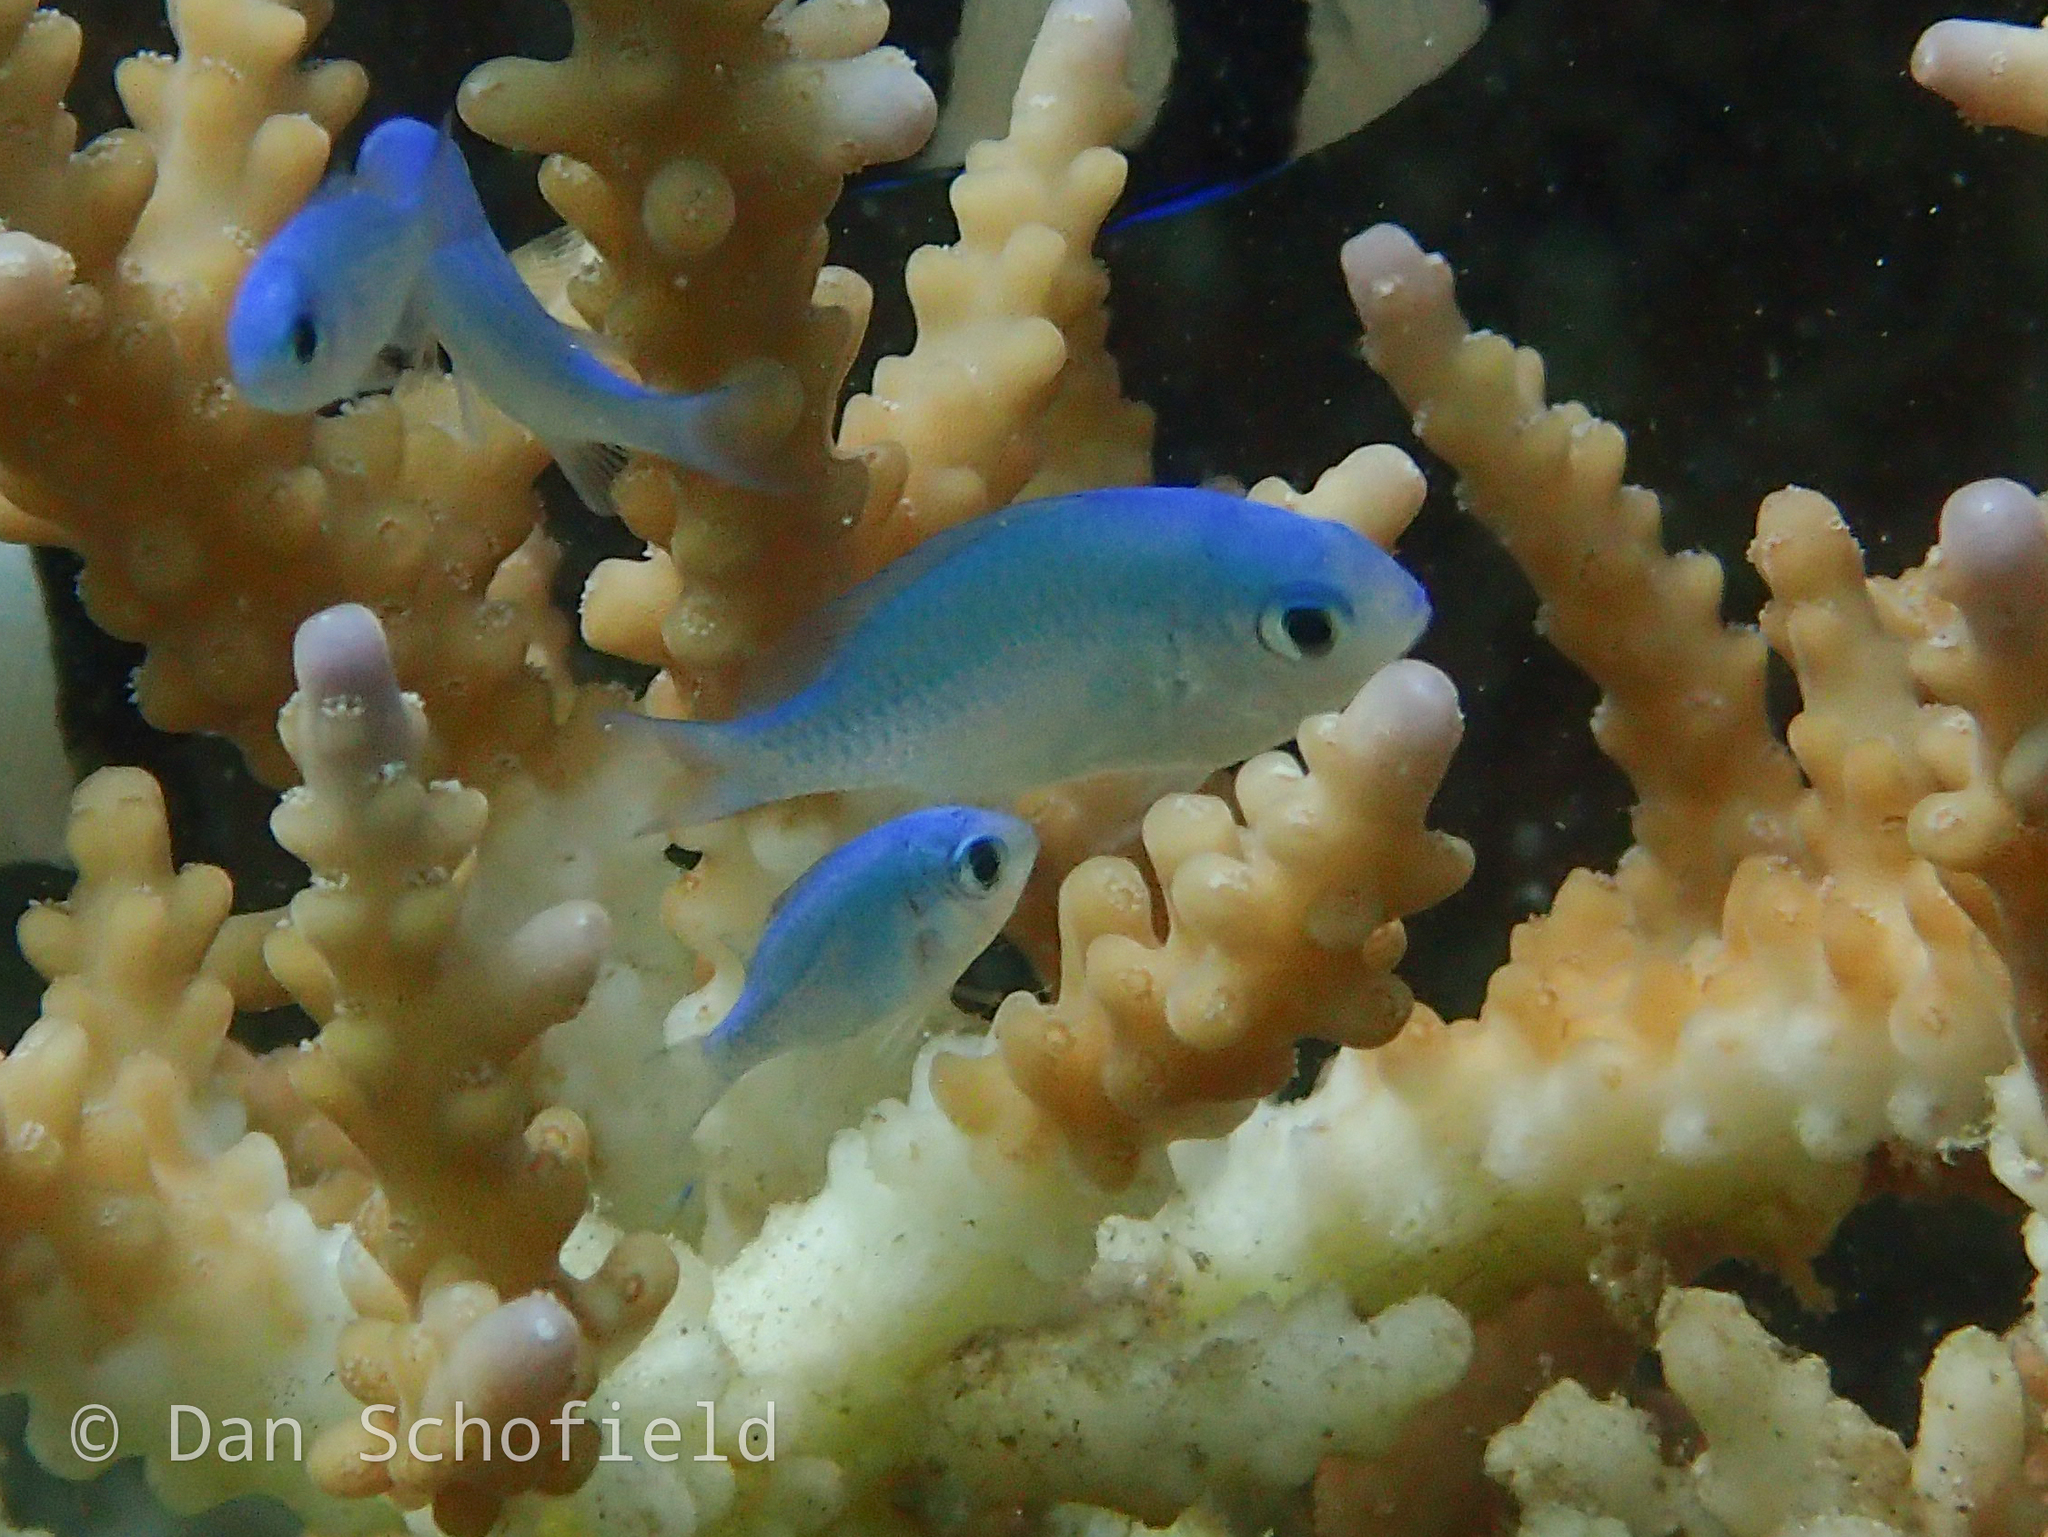
Chromis viridis (Blue-green Chromis)